The Stranger Beside Me

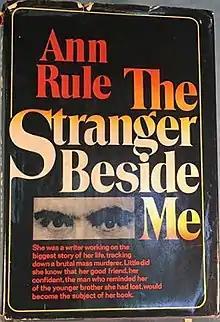
First edition

The Stranger Beside Me is a 1980 autobiographical and biographical true crime book written by Ann Rule about American serial killer Ted Bundy, whom she knew personally before and after his arrest for a series of murders. Subsequent revisions of the book were published in 1986, 1989, 2000, 2008, and 2021.